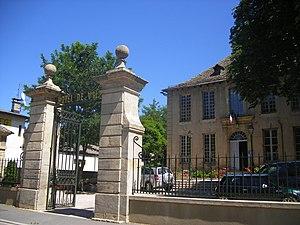
Cet article dresse une liste par ordre de mandat des maires de Marvejols.
Marvejols, en occitan Maruèjols, est une commune française située dans le département de la Lozère, en région Occitanie. Ses habitants sont appelés les Marvejolais.